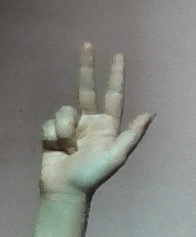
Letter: al